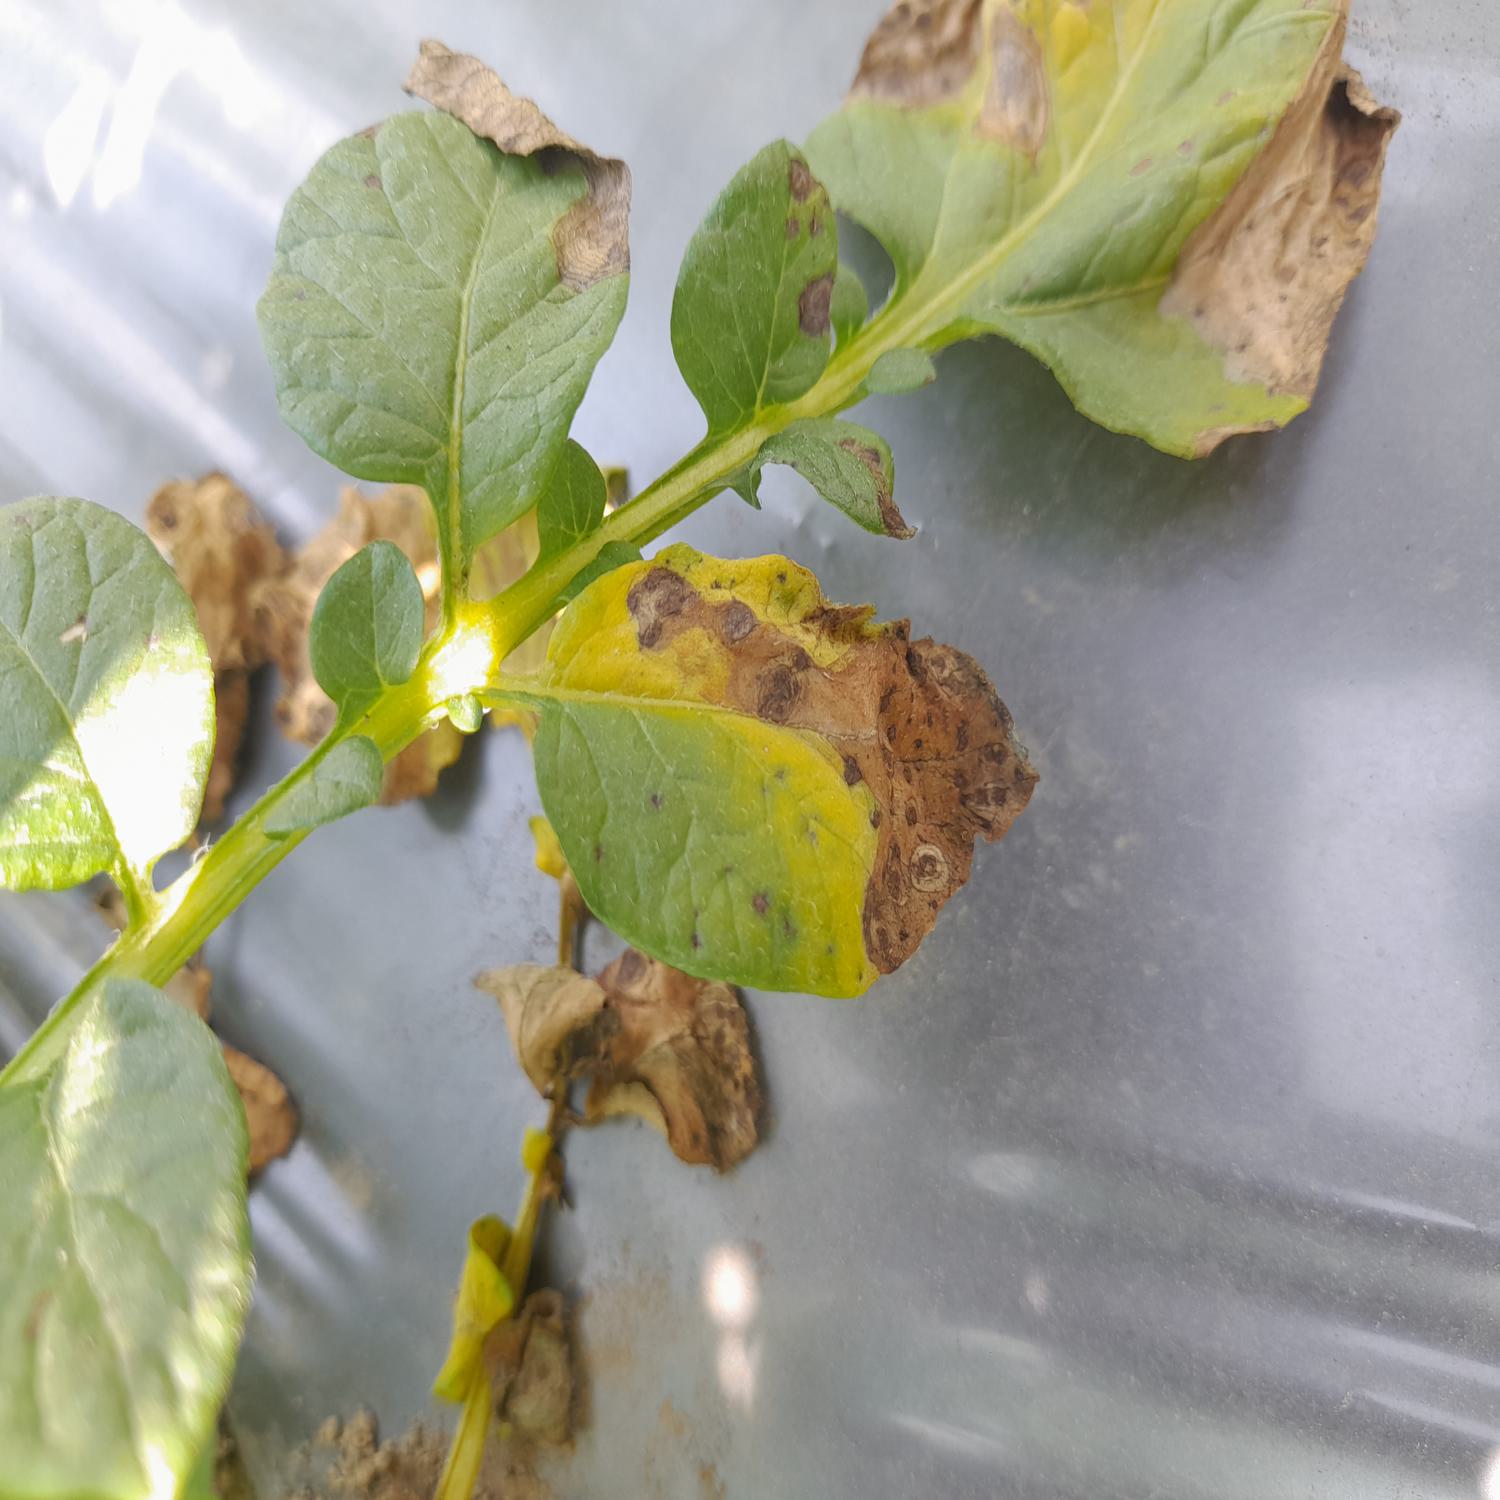
Label: Fungi